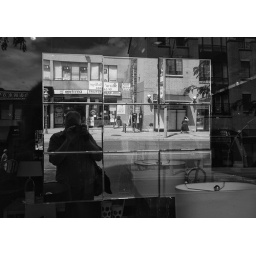
Another askew view. Mulitple reflections in mirrors and windows on Yonge Street south of Rosedale.